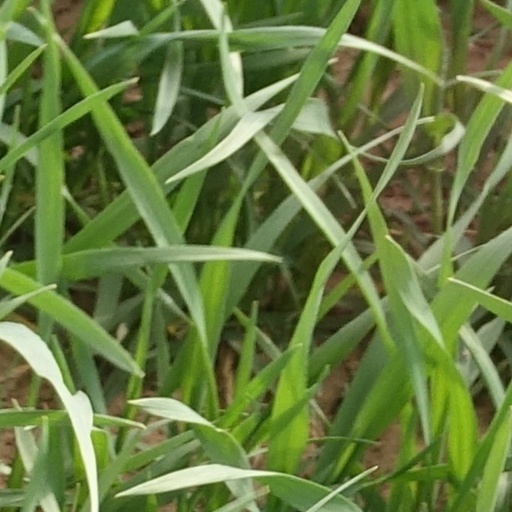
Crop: wheat